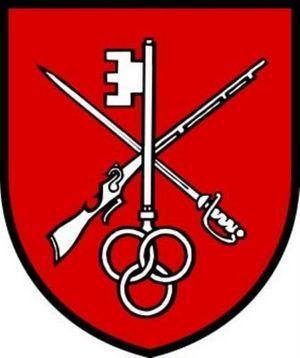
Le Chenit est une commune suisse du canton de Vaud, située dans le district du Jura-Nord vaudois.